Thomas Cavendish's circumnavigation

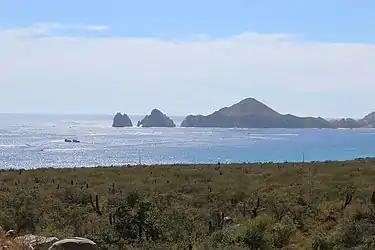
View of El Arco Bay where Cavendish awaited the Manila Galleon

News of the raids reached Panama by early July, and two ships were sent out to intercept the English raiders but they were two weeks late. In addition news reached Álvaro Manrique de Zúñiga the Viceroy of New Spain but again did not reach him in time so was unable to commit to any orders.